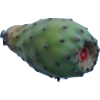
Label: cactus_fruit_green